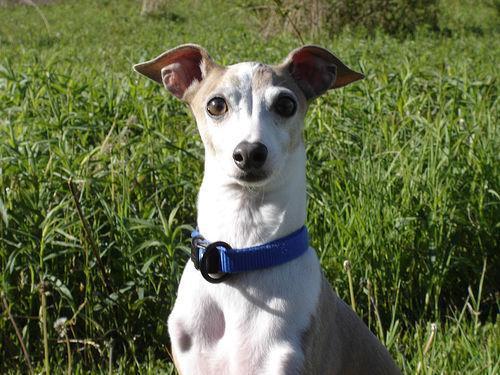
Italian_greyhound